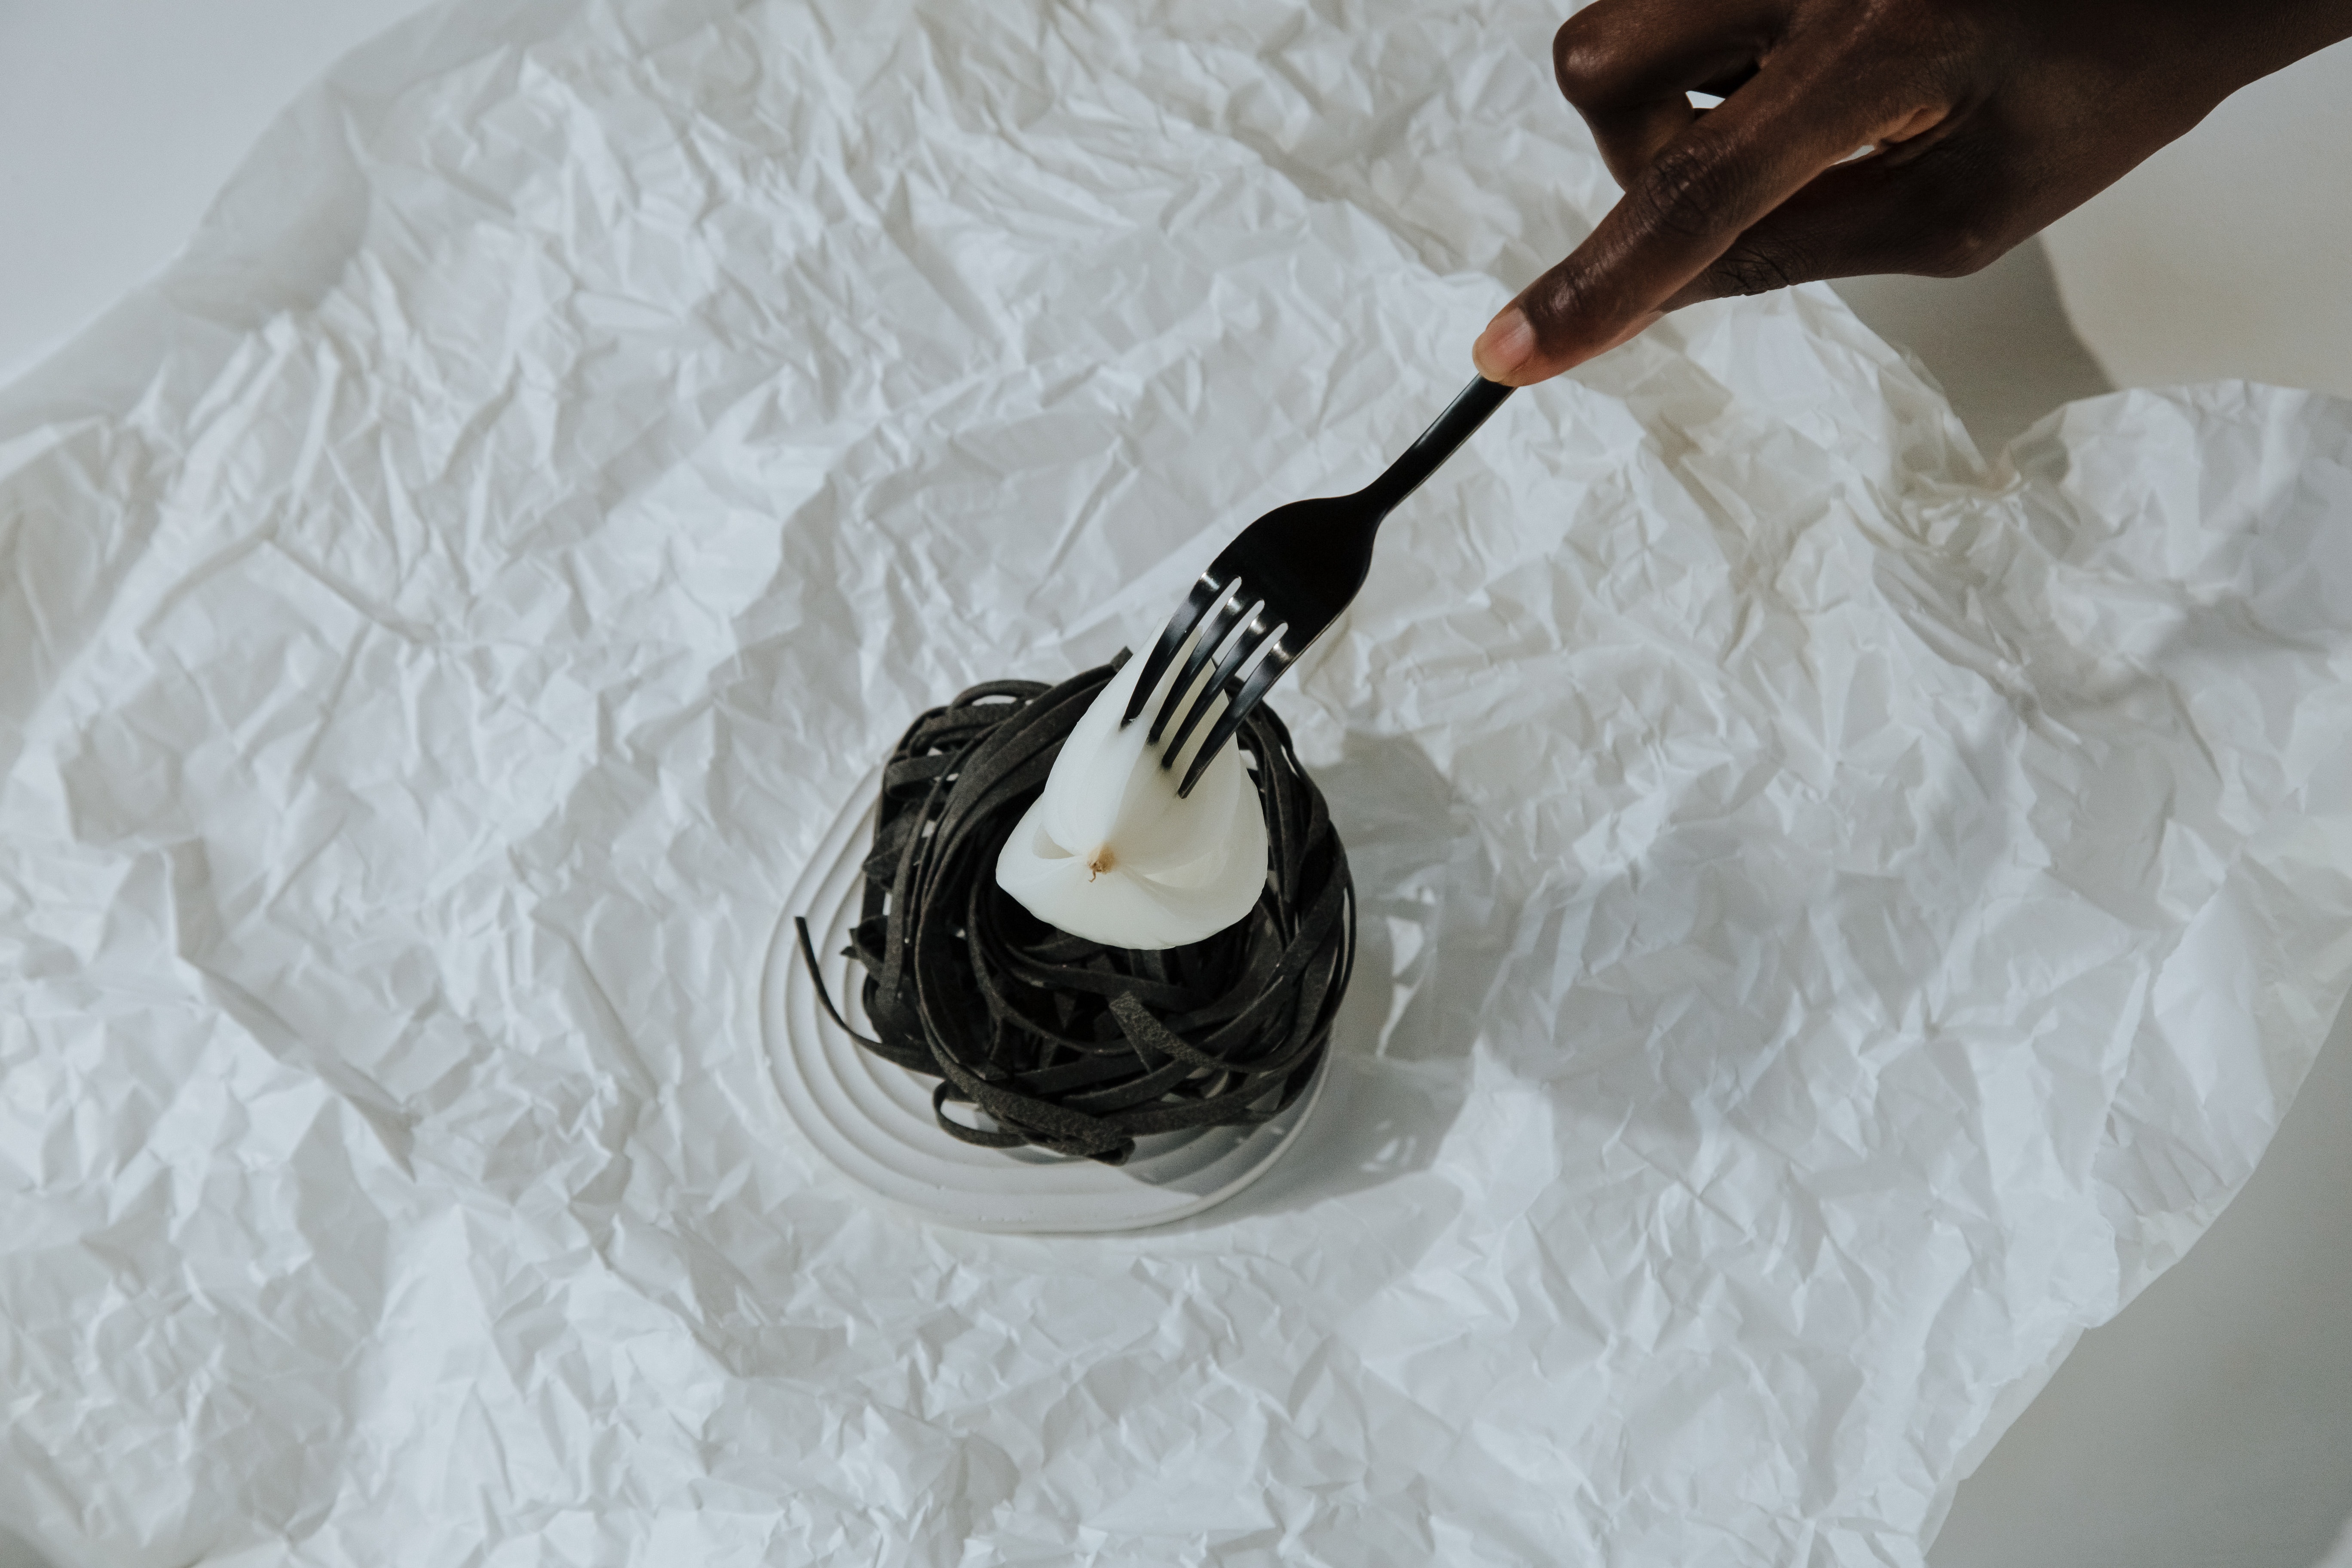
food, wood, ingredient, recipe, cuisine, kitchen utensil, cutlery, flooring, dish, hardwood, string instrument, cooking, paper, musical instrument, Household silver, office supplies, nail, comfort food, tree, baking, linens